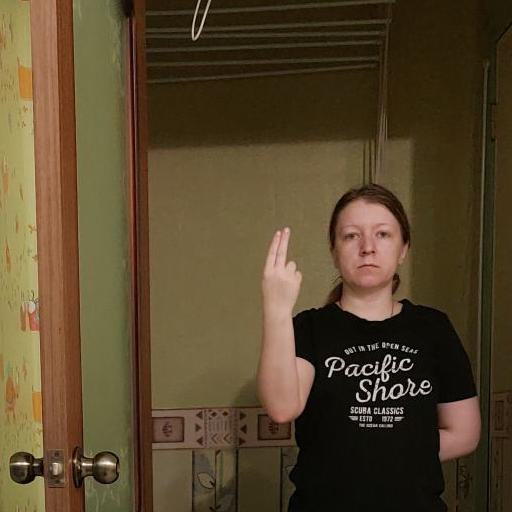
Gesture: two_up_inverted